Jamna Pyari

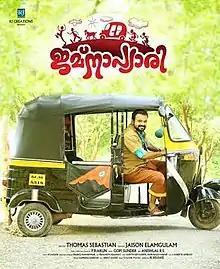
Film poster

Jamna Pyari is a 2015 Indian Malayalam-language comedy film directed by Thomas Sebastian. It stars Kunchacko Boban and Gayathri Suresh in the lead roles. Anishlal R. S. handles the cinematography. The music was composed by Gopi Sunder. The film was released on 27 August 2015 to a positive response from critics and became a success at the box office.Its Roja 150 th film